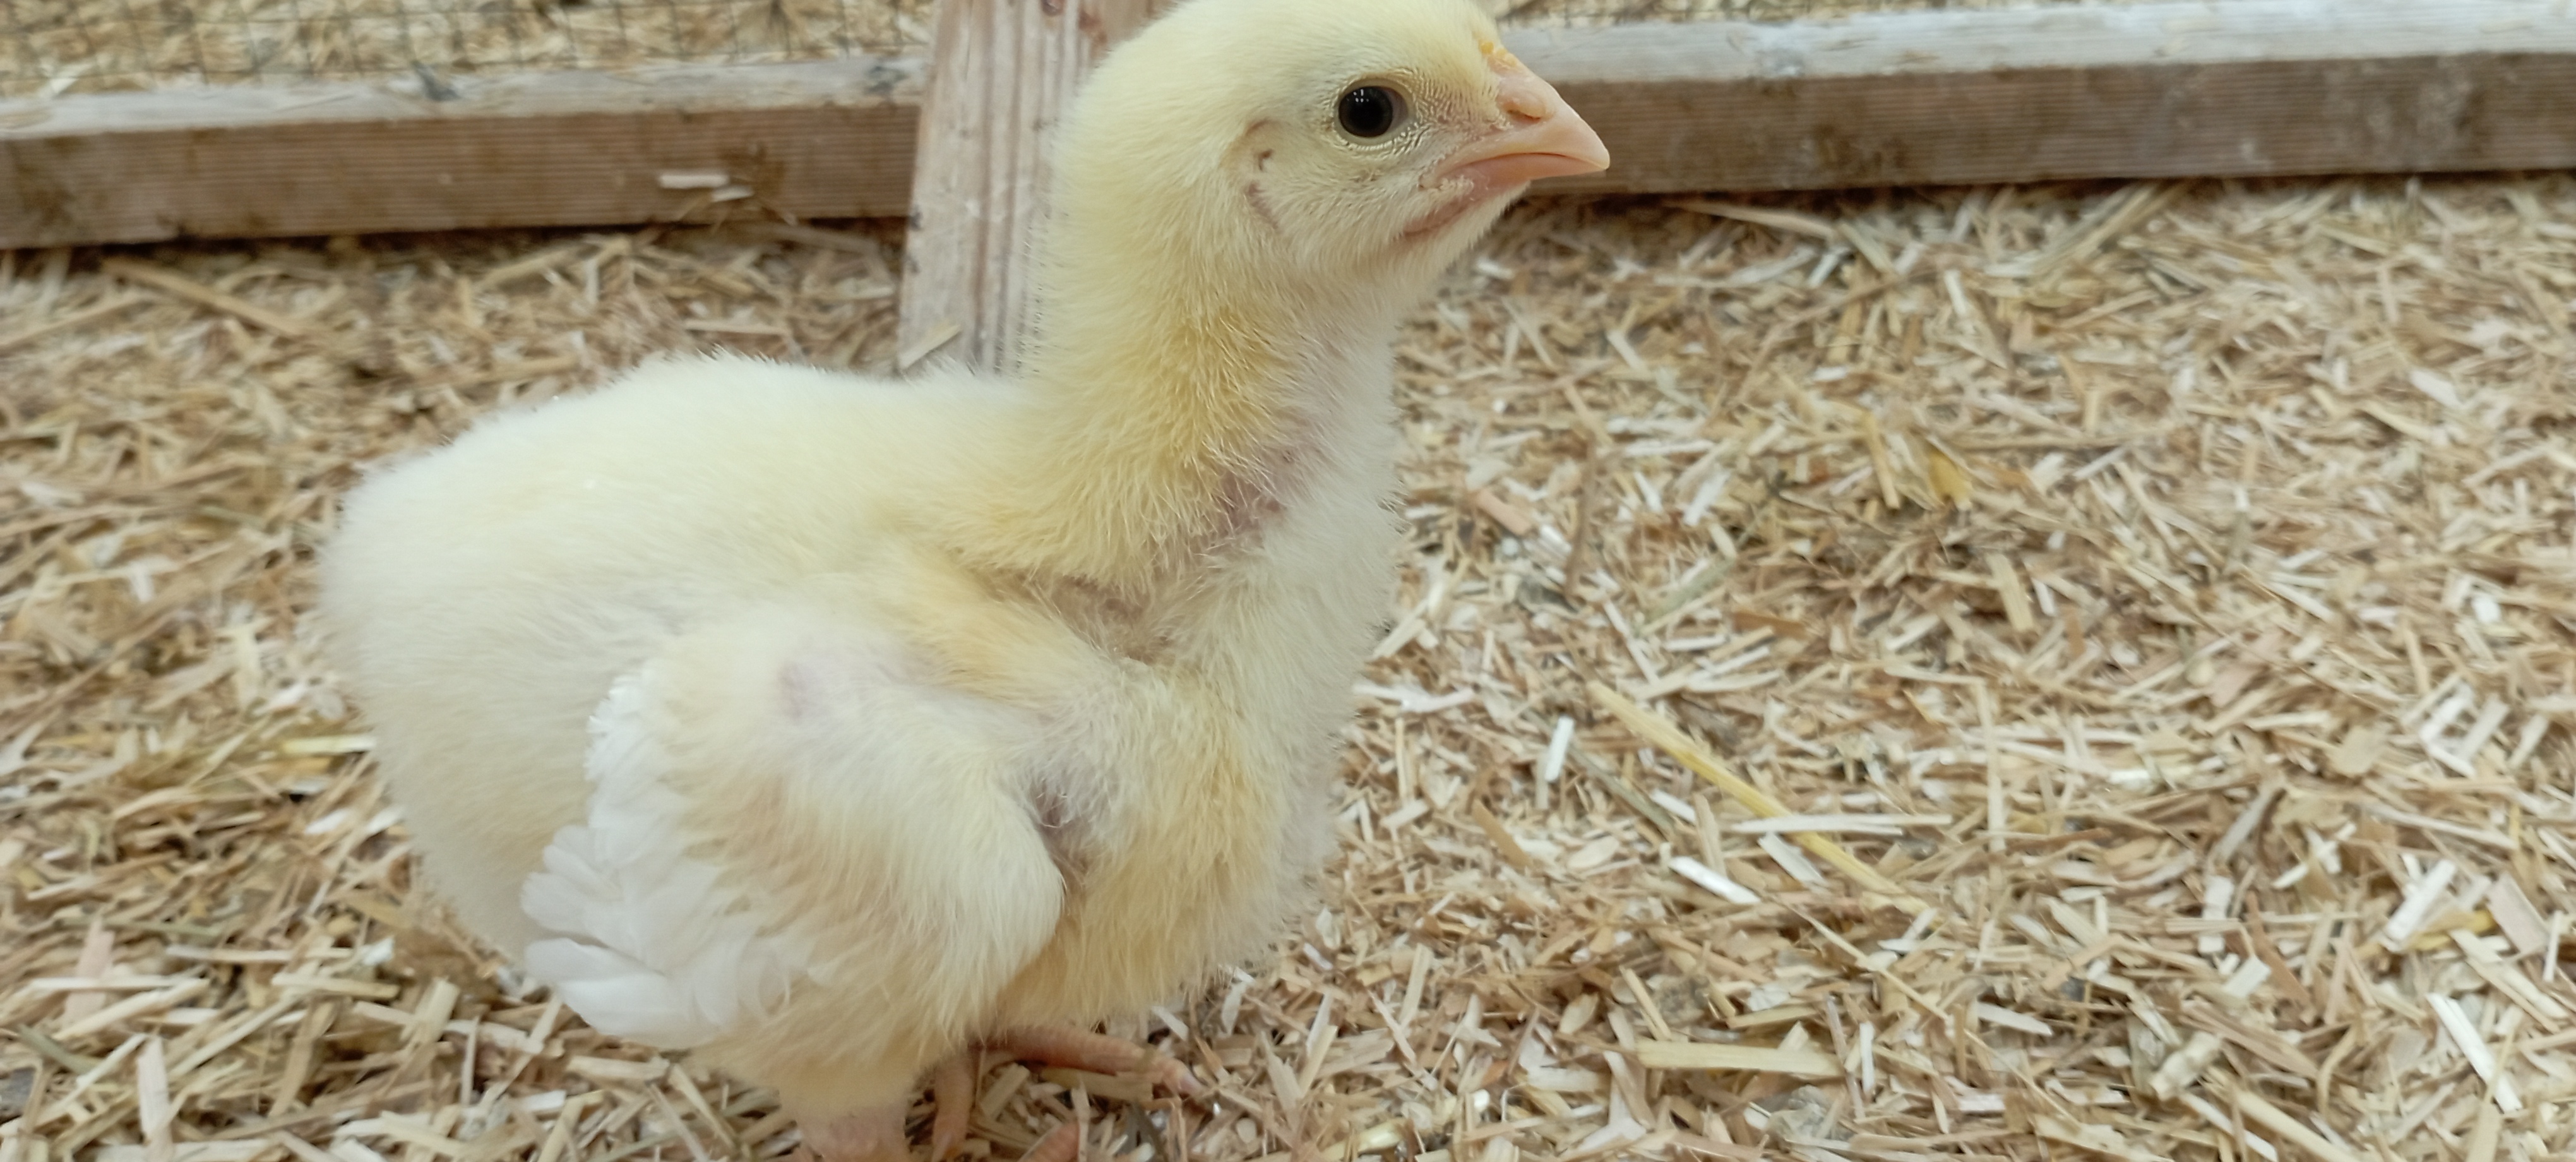
Weight: 229 g